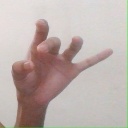
अक्षर: ओ